Wordsworth (rapper)

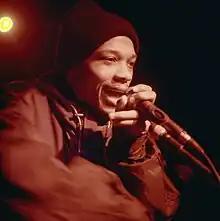
Wordsworth performing in Hamburg, Germany in 2002

Vinson Jamel Johnson, better known by his stage name Wordsworth, is an American rapper from Brooklyn, New York.